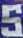
Number: 5